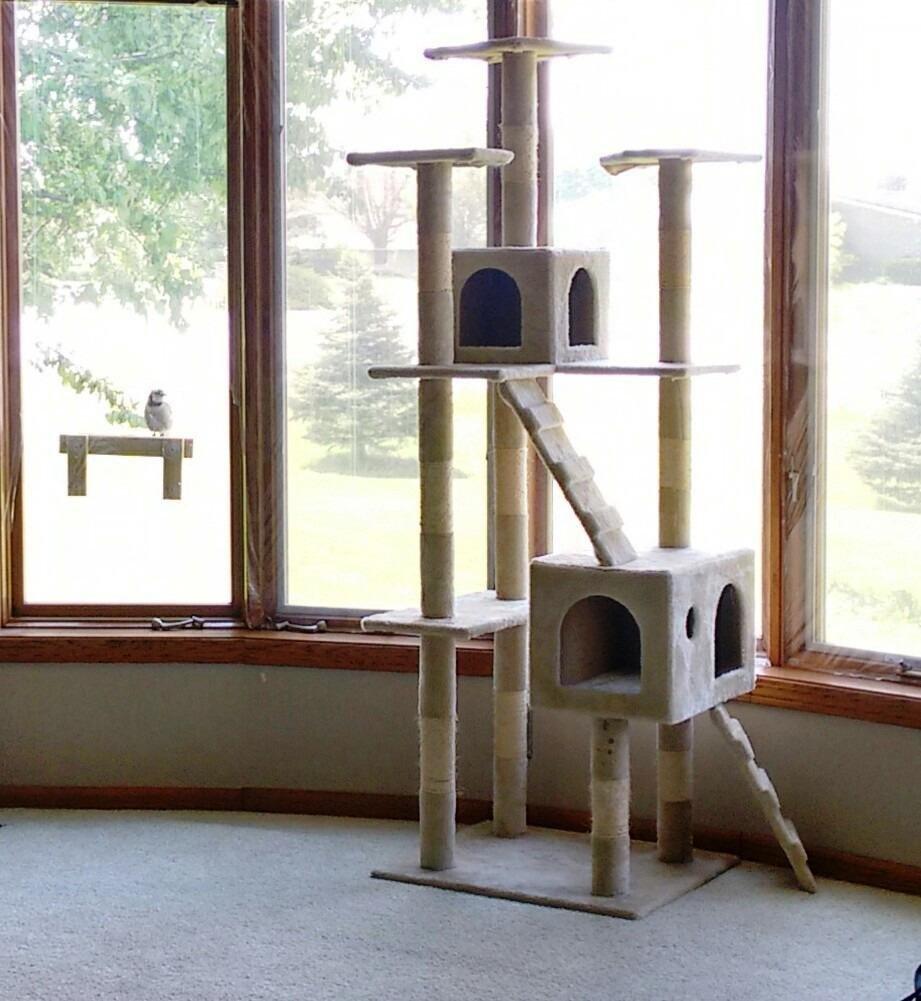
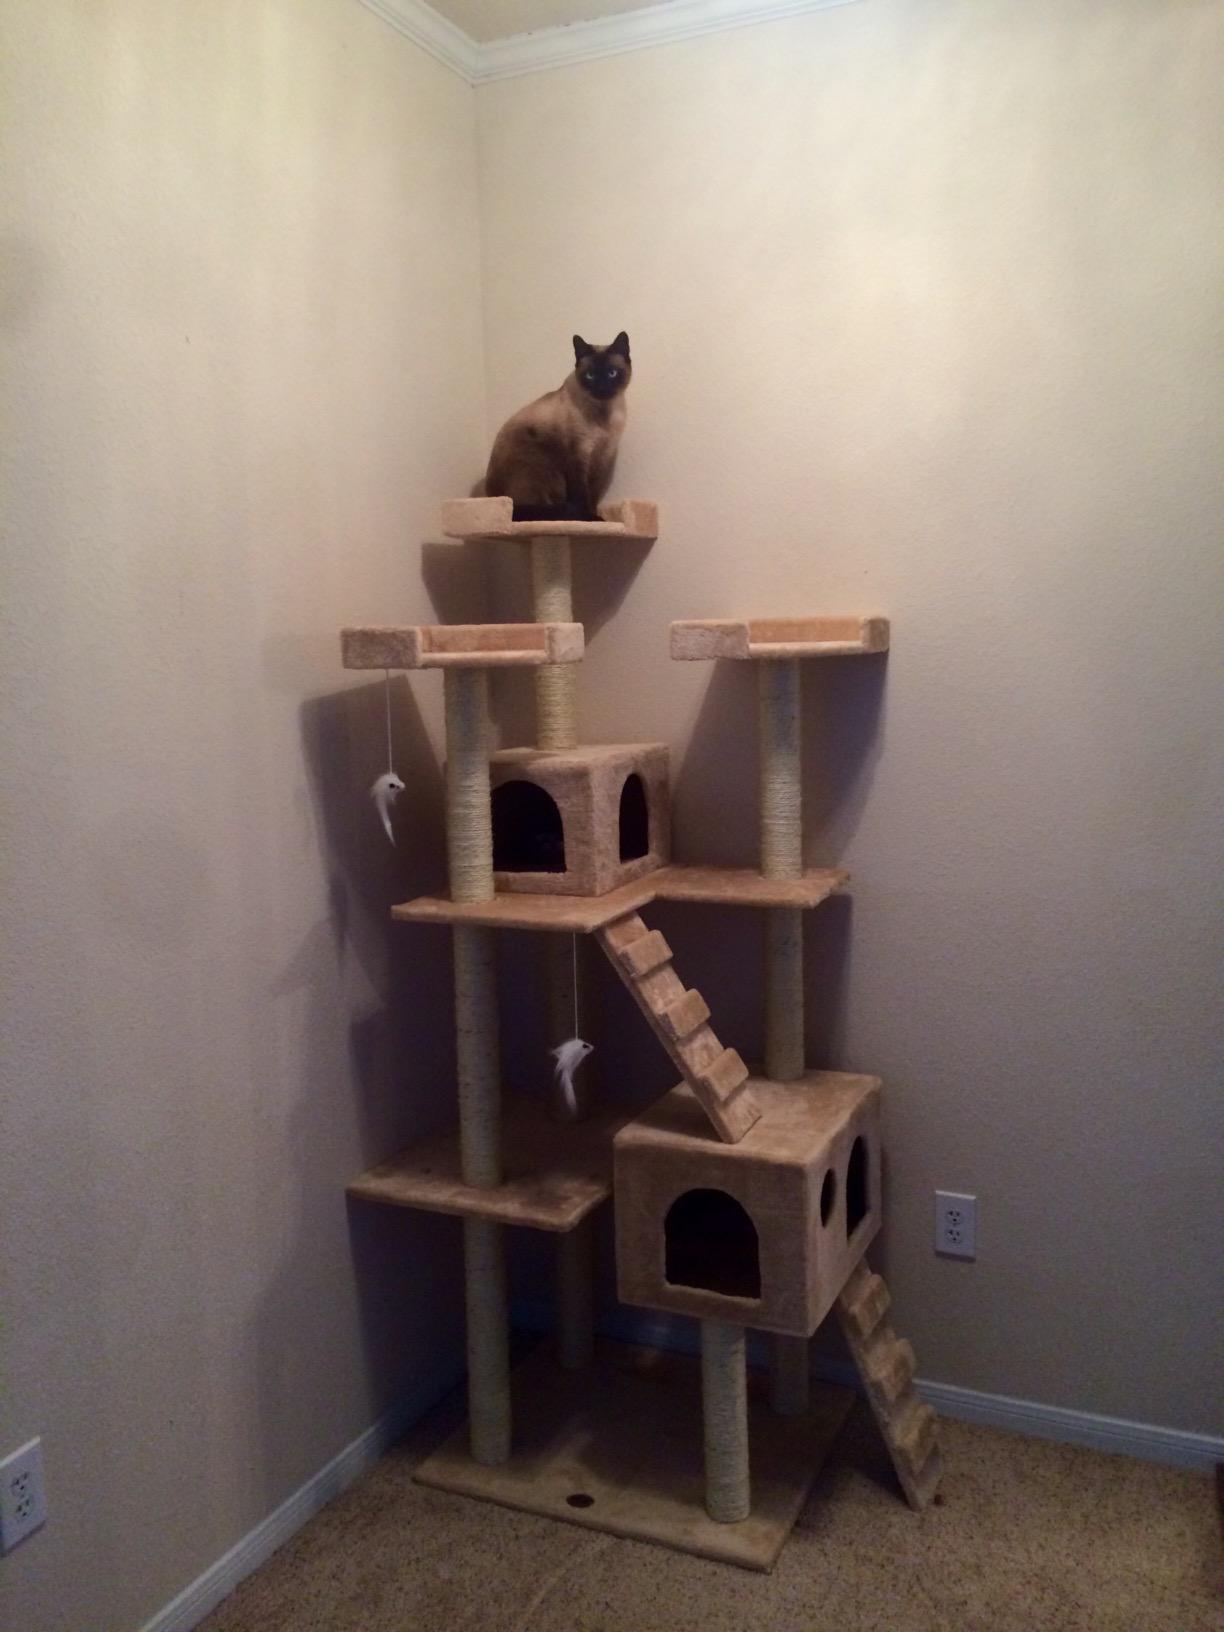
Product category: items_cat tree
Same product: yes